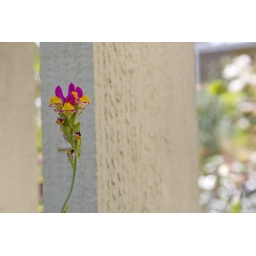
flower in front of a fence